Waverly Village Hall (Waverly, Minnesota)

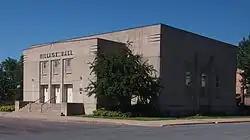
Waverly Village Hall viewed from the northeast

Waverly Village Hall is a municipal event hall in Waverly, Minnesota, United States, built by the Works Progress Administration (WPA) from 1939 to 1940. It was listed on the National Register of Historic Places in 2002 for its local significance in the themes of architecture, entertainment/recreation, and government/politics. It was nominated as a representative of the civic facilities made possible with New Deal federal assistance, as well as for its Moderne architecture and role as a community event space.